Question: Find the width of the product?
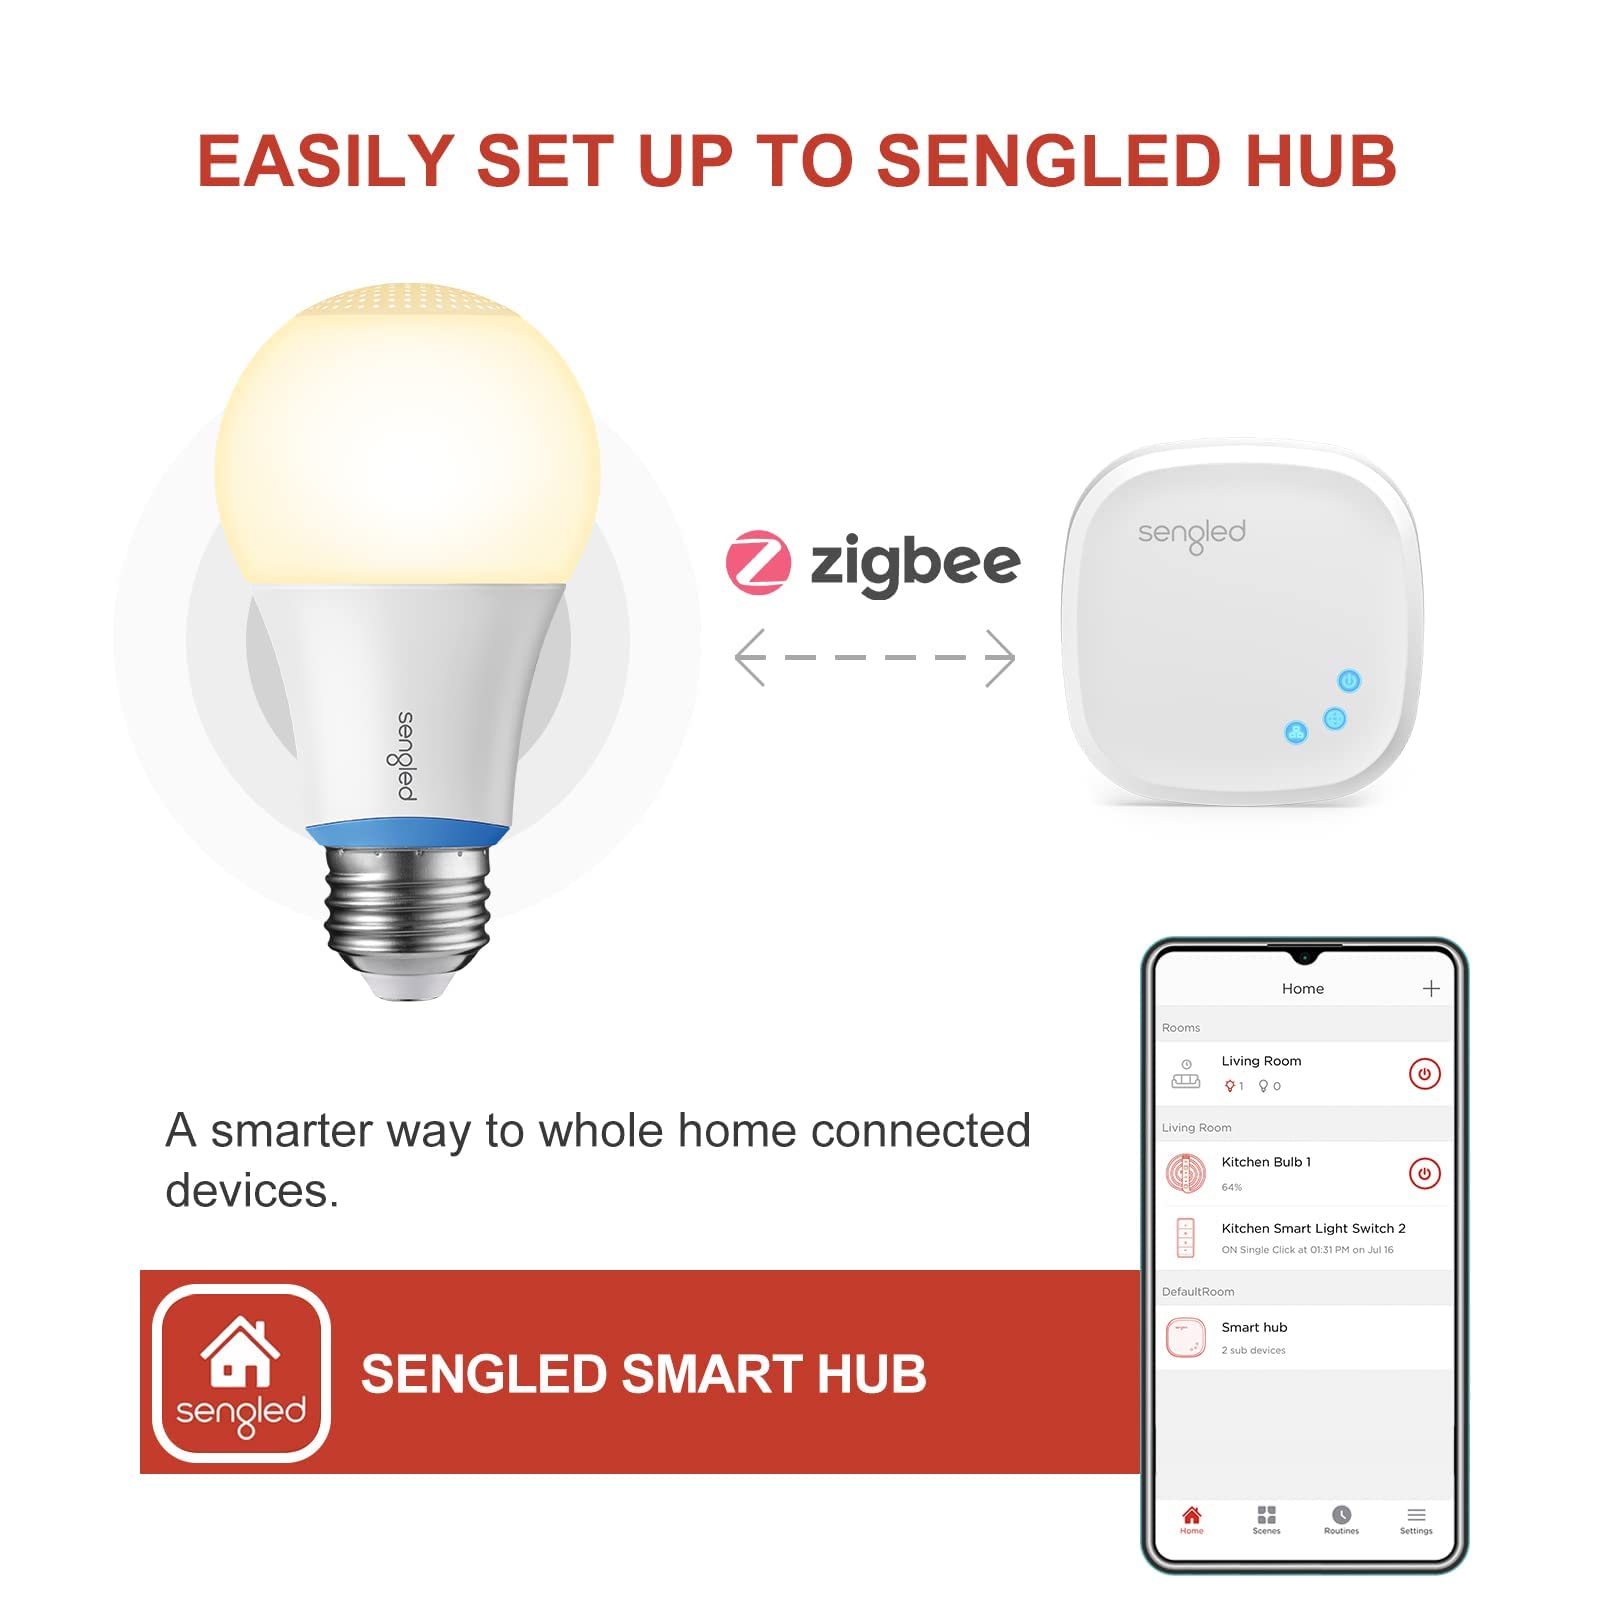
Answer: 16.0 inch